Marcela Marcelo

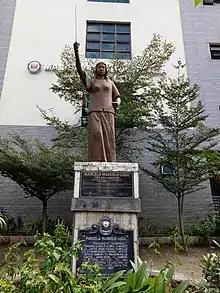
Marcela Marcelo–Lugo monument in Malibay, Pasay

In 1897, Marcela died at the Battle of Pasong Santol in Perez-Dasmariñas. She led a troop to rush towards the center of the Spanish army, but the Spaniards were able to shoot Marcela in the head.